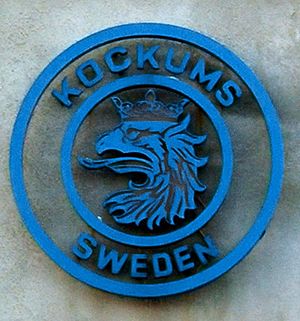
Skånegriffen / Galleri
Skånegriffen er landskabsvåben for Skåne. Det består af hovedet af en heraldisk grif som optræder i flere skånske våbenskjolde. Byen Malmø fik det afrevne grifhoved tildelt som byvåben af kong Erik af Pommern i 1437. Efter Sveriges overtagelse af Skånelandene i 1658 blev det også brugt som landskabsvåben for landsdelen Skåne. Griffen sås også i kong Eriks nordiske unionssegl og stammer fra hans pommerske slægt. Den indgår stadig i den tyske delstat Mecklenburg-Vorpommerns våben.